Dr. Bronisław Turoń Trail Around Wrocław

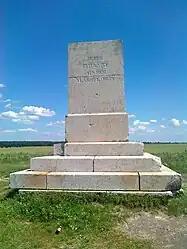
Monument to the Battle of Lutynia in Lutynia

The National Institute of Cultural Heritage's register lists the following sites along this section: